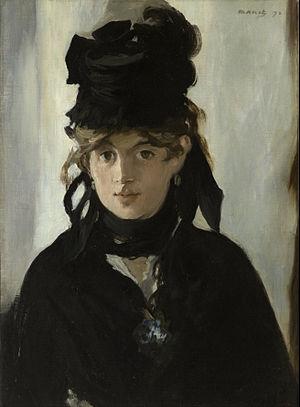
Berthe Marie Pauline Morisot, née le 14 janvier 1841 à Bourges et morte le 2 mars 1895 à Paris 16ᵉ, est une artiste peintre française, membre fondateur et doyenne du mouvement d'avant-garde que fut l'Impressionnisme.